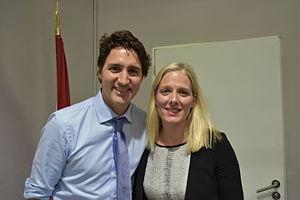
Catherine Mary McKenna, née le 5 août 1971 à Hamilton, est une avocate et femme politique canadienne. Elle est députée fédérale d'Ottawa-Centre depuis l'élection fédérale canadienne de 2015. Elle occupe depuis le 20 novembre 2019 le poste de Ministre de l'Infrastructure et des Collectivités.